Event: Nepal Earthquake
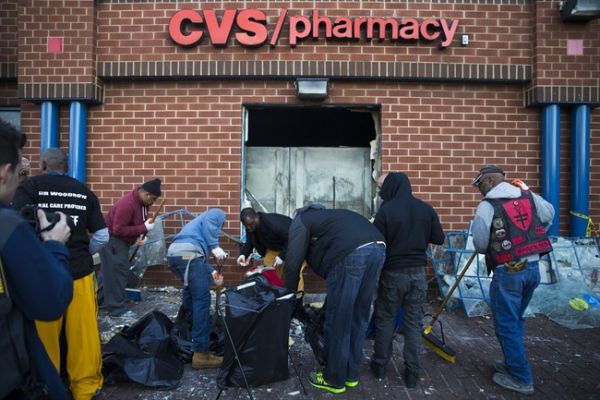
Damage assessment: damage